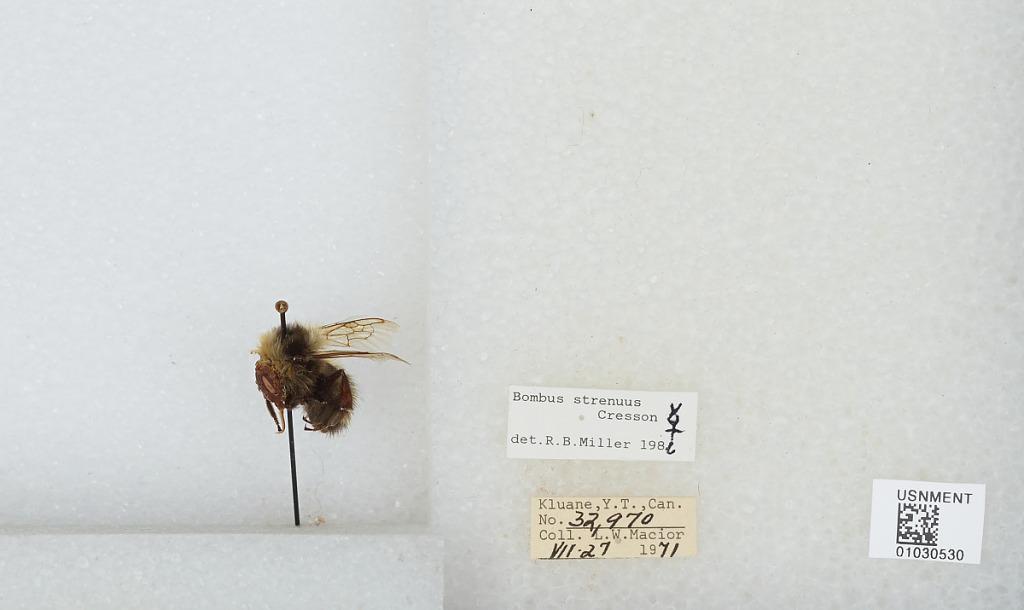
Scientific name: Bombus (Alpinobombus) neoboreus Sladen
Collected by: L. Macior
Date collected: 1971-7-27
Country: Canada
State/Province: Yukon Territory
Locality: Kluane
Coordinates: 60.75, -139.5
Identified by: Miller, R. B.